Nicholas Hilliard

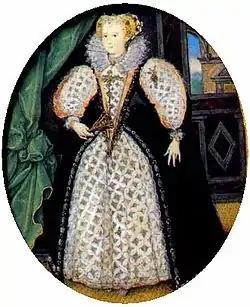
Portrait miniature thought to be Penelope Devereux, Lady Rich, by Nicholas Hilliard

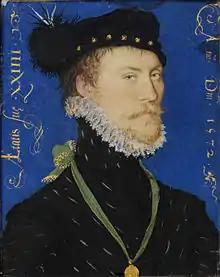
Unknown man of 24, 1572, , V&A.

He continued to work as a goldsmith, and produced some spectacular "picture boxes" or jewelled lockets for miniatures, worn round the neck, such as the Lyte Jewel in the British Museum, which, typically, was given by James I (more generous in this respect than Elizabeth) to a courtier, Thomas Lyte, in 1610. The "Armada Jewel", given by Elizabeth to Sir Thomas Heneage and the "Drake Jewel" given to Sir Francis Drake are the best known examples. As part of the cult of the Virgin Queen, courtiers were rather expected to wear the Queen's likeness, at least at Court. Elizabeth had her own collection of miniatures, kept locked in a cabinet in her bedroom, wrapped in paper and labelled, with the one labelled "My Lord's picture" containing a portrait of Leicester.